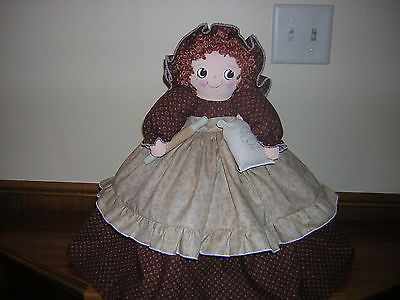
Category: toaster